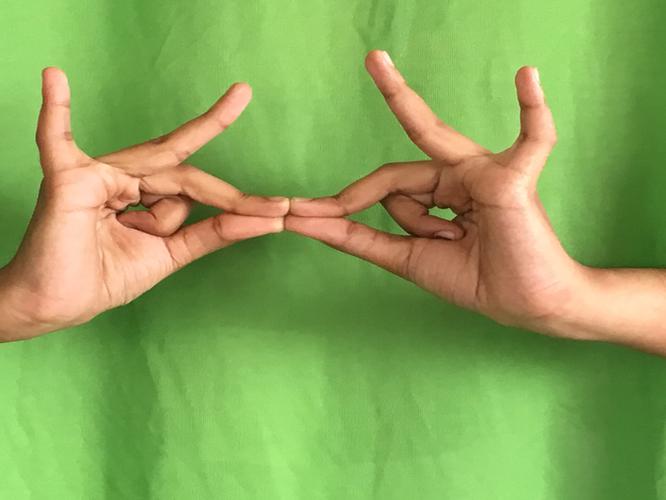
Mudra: Sakata
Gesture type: double_hand